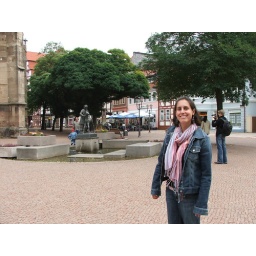
Kiley standing in the former horse market, with Tobi being all touristy in the background.